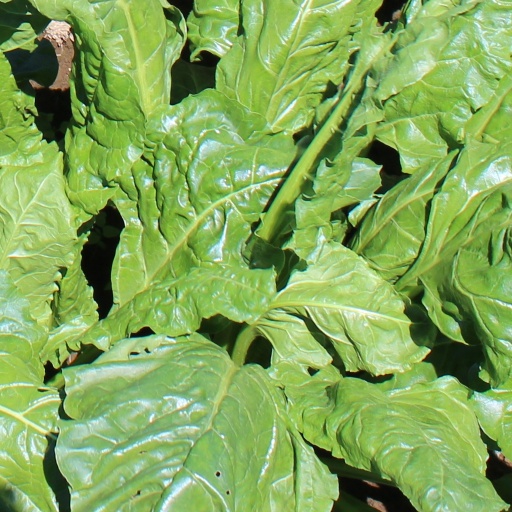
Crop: sugar beet